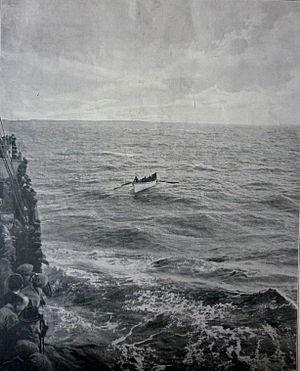
Canot de rescapés du paquebot Afrique avec 9 survivants recueillis par le paquebot Ceylan, photographie originale Jean Nugue, passager du Ceylan
L’Afrique est un paquebot appartenant à la ligne maritime des Chargeurs réunis ; construit en 1907, il effectue sa traversée inaugurale le 22 juillet 1908. Il avait pour mission de rallier les différents ports de l'Afrique française.